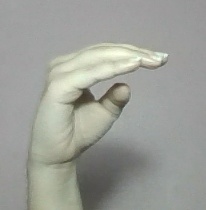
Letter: jeem